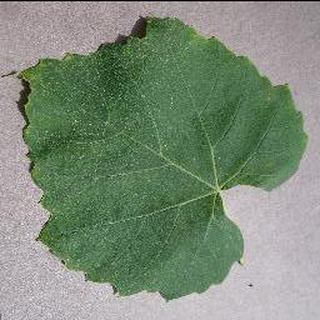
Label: healthy_grape